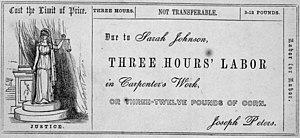
Le mutuellisme est une théorie économique socialiste libertaire issue de la pensée de Pierre-Joseph Proudhon. Il prône des relations économiques devant être le plus égales possibles, les prix étant basés sur la quantité de travail nécessaire à la production.